2010 Crown Royal Presents the Heath Calhoun 400

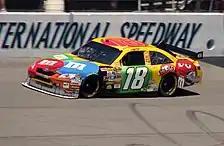
Polesitter and race winner Kyle Busch in 2008

Richmond International Raceway is one of five short tracks to hold NASCAR races, the others being Bristol Motor Speedway, Dover International Speedway, Martinsville Speedway, and Phoenix International Raceway. The NASCAR race makes use of the track's standard configuration, a four-turn short track oval that is long. The track's turns are banked at fourteen degrees. The front stretch, the location of the finish line, is banked at eight degrees while the back stretch has two degrees of banking. The racetrack has seats for 97,912 spectators.